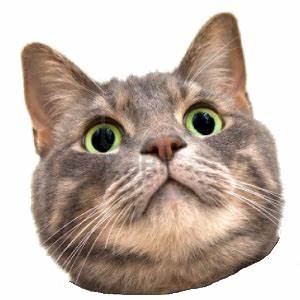
Label: gatto